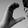
ASL letter: C